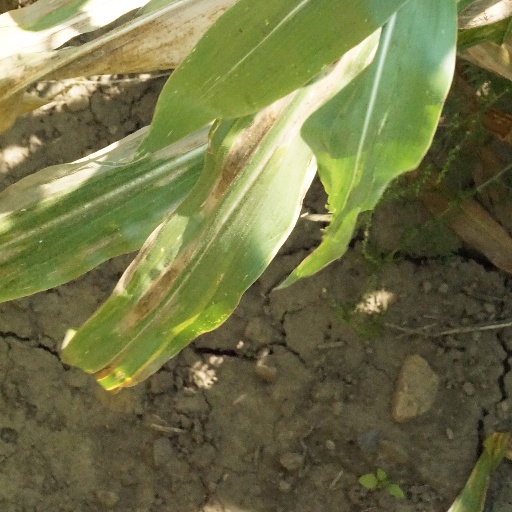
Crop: maize; corn